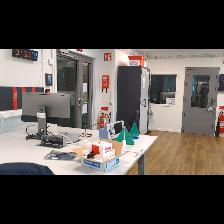
Label: NonHuman